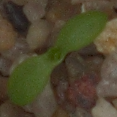
Label: scentless_mayweed